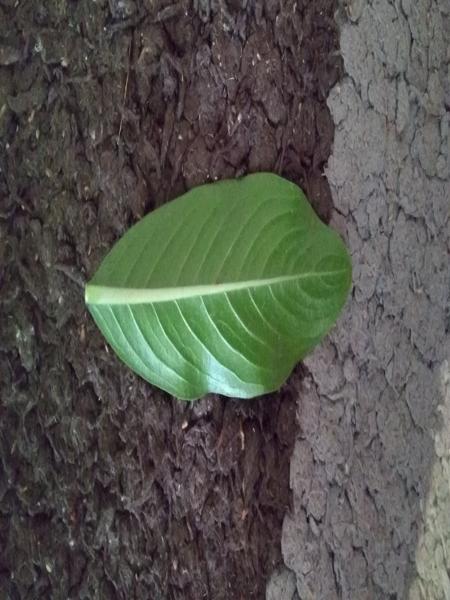
Plant: Catharanthus